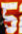
Number: 5